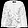
Label: Coat